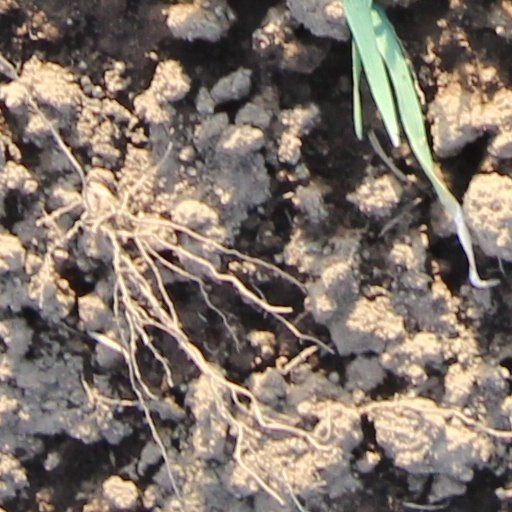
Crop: wheat